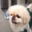
Label: dog